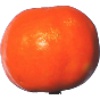
Label: clementine